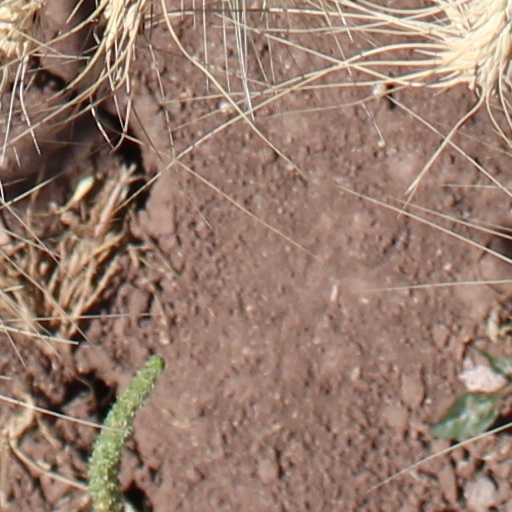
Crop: wheat